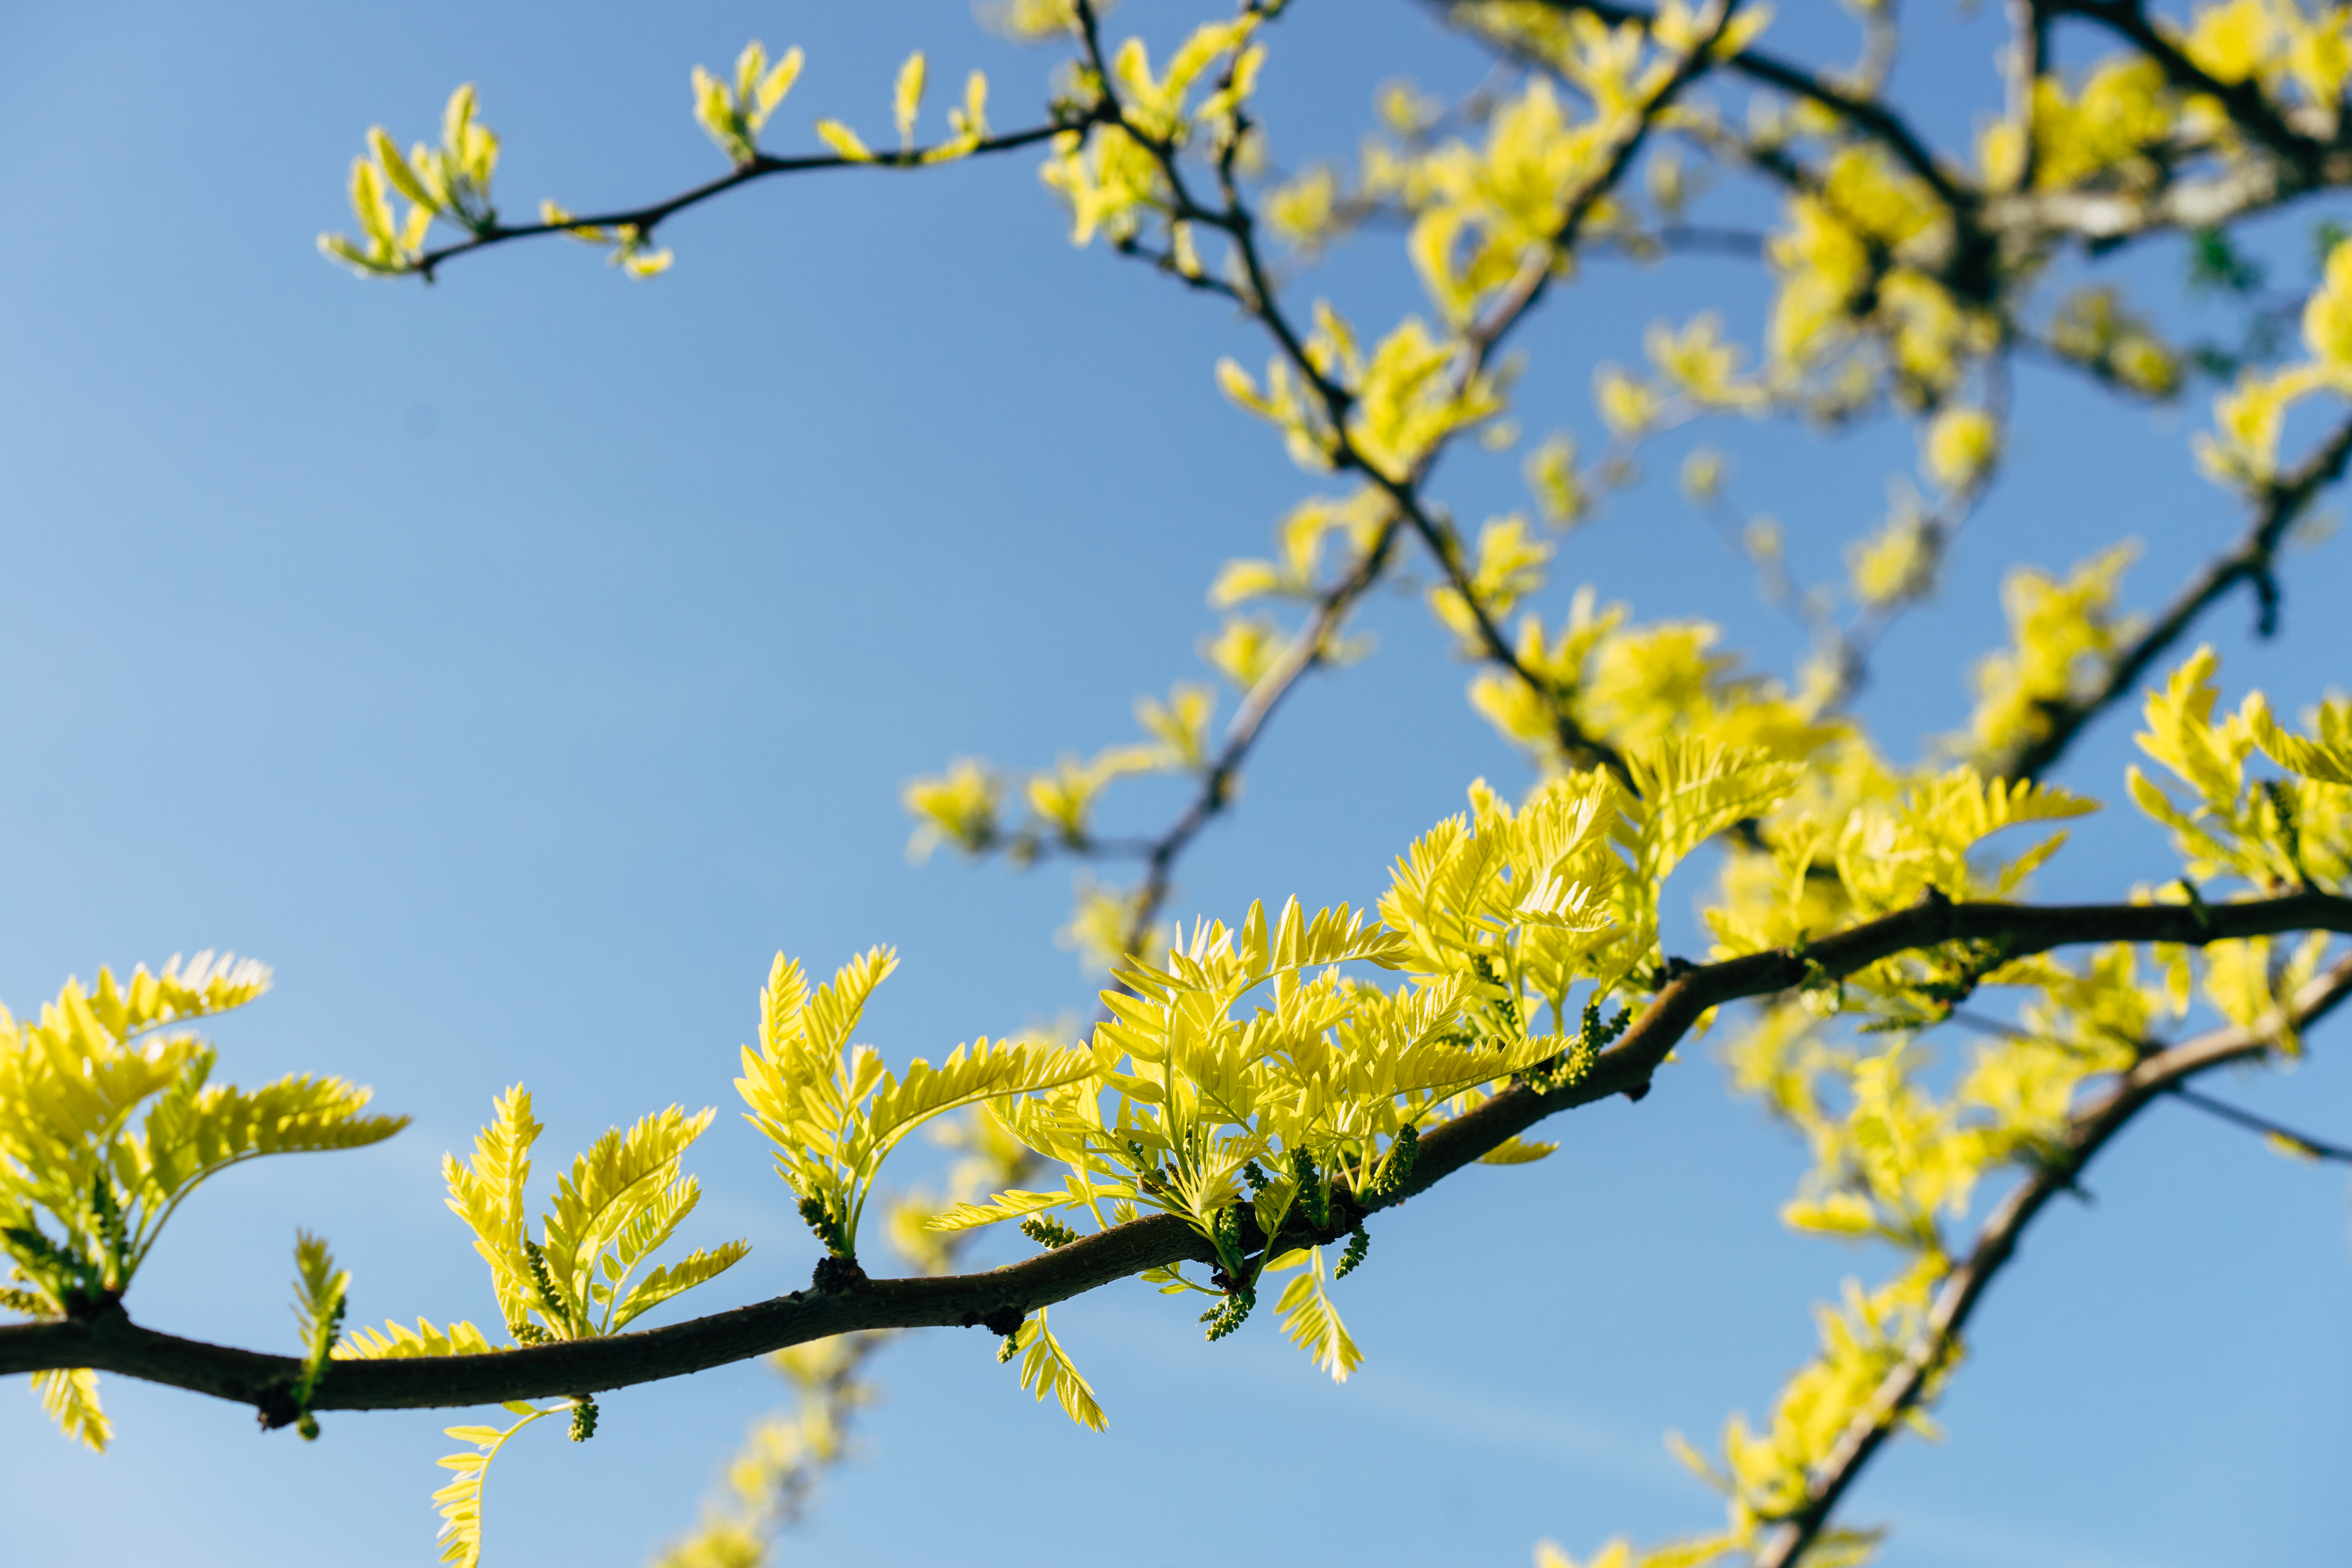
yellow, branch, tree, flower, blossom, sky, floral, nature, spring, summer, background, season, green, fresh, plant, environment, countryside, colourful, flora, botany, scenic, colours, florist, beautiful, beauty, twig, daytime, woody plant, flowering plant, plant stem, canola